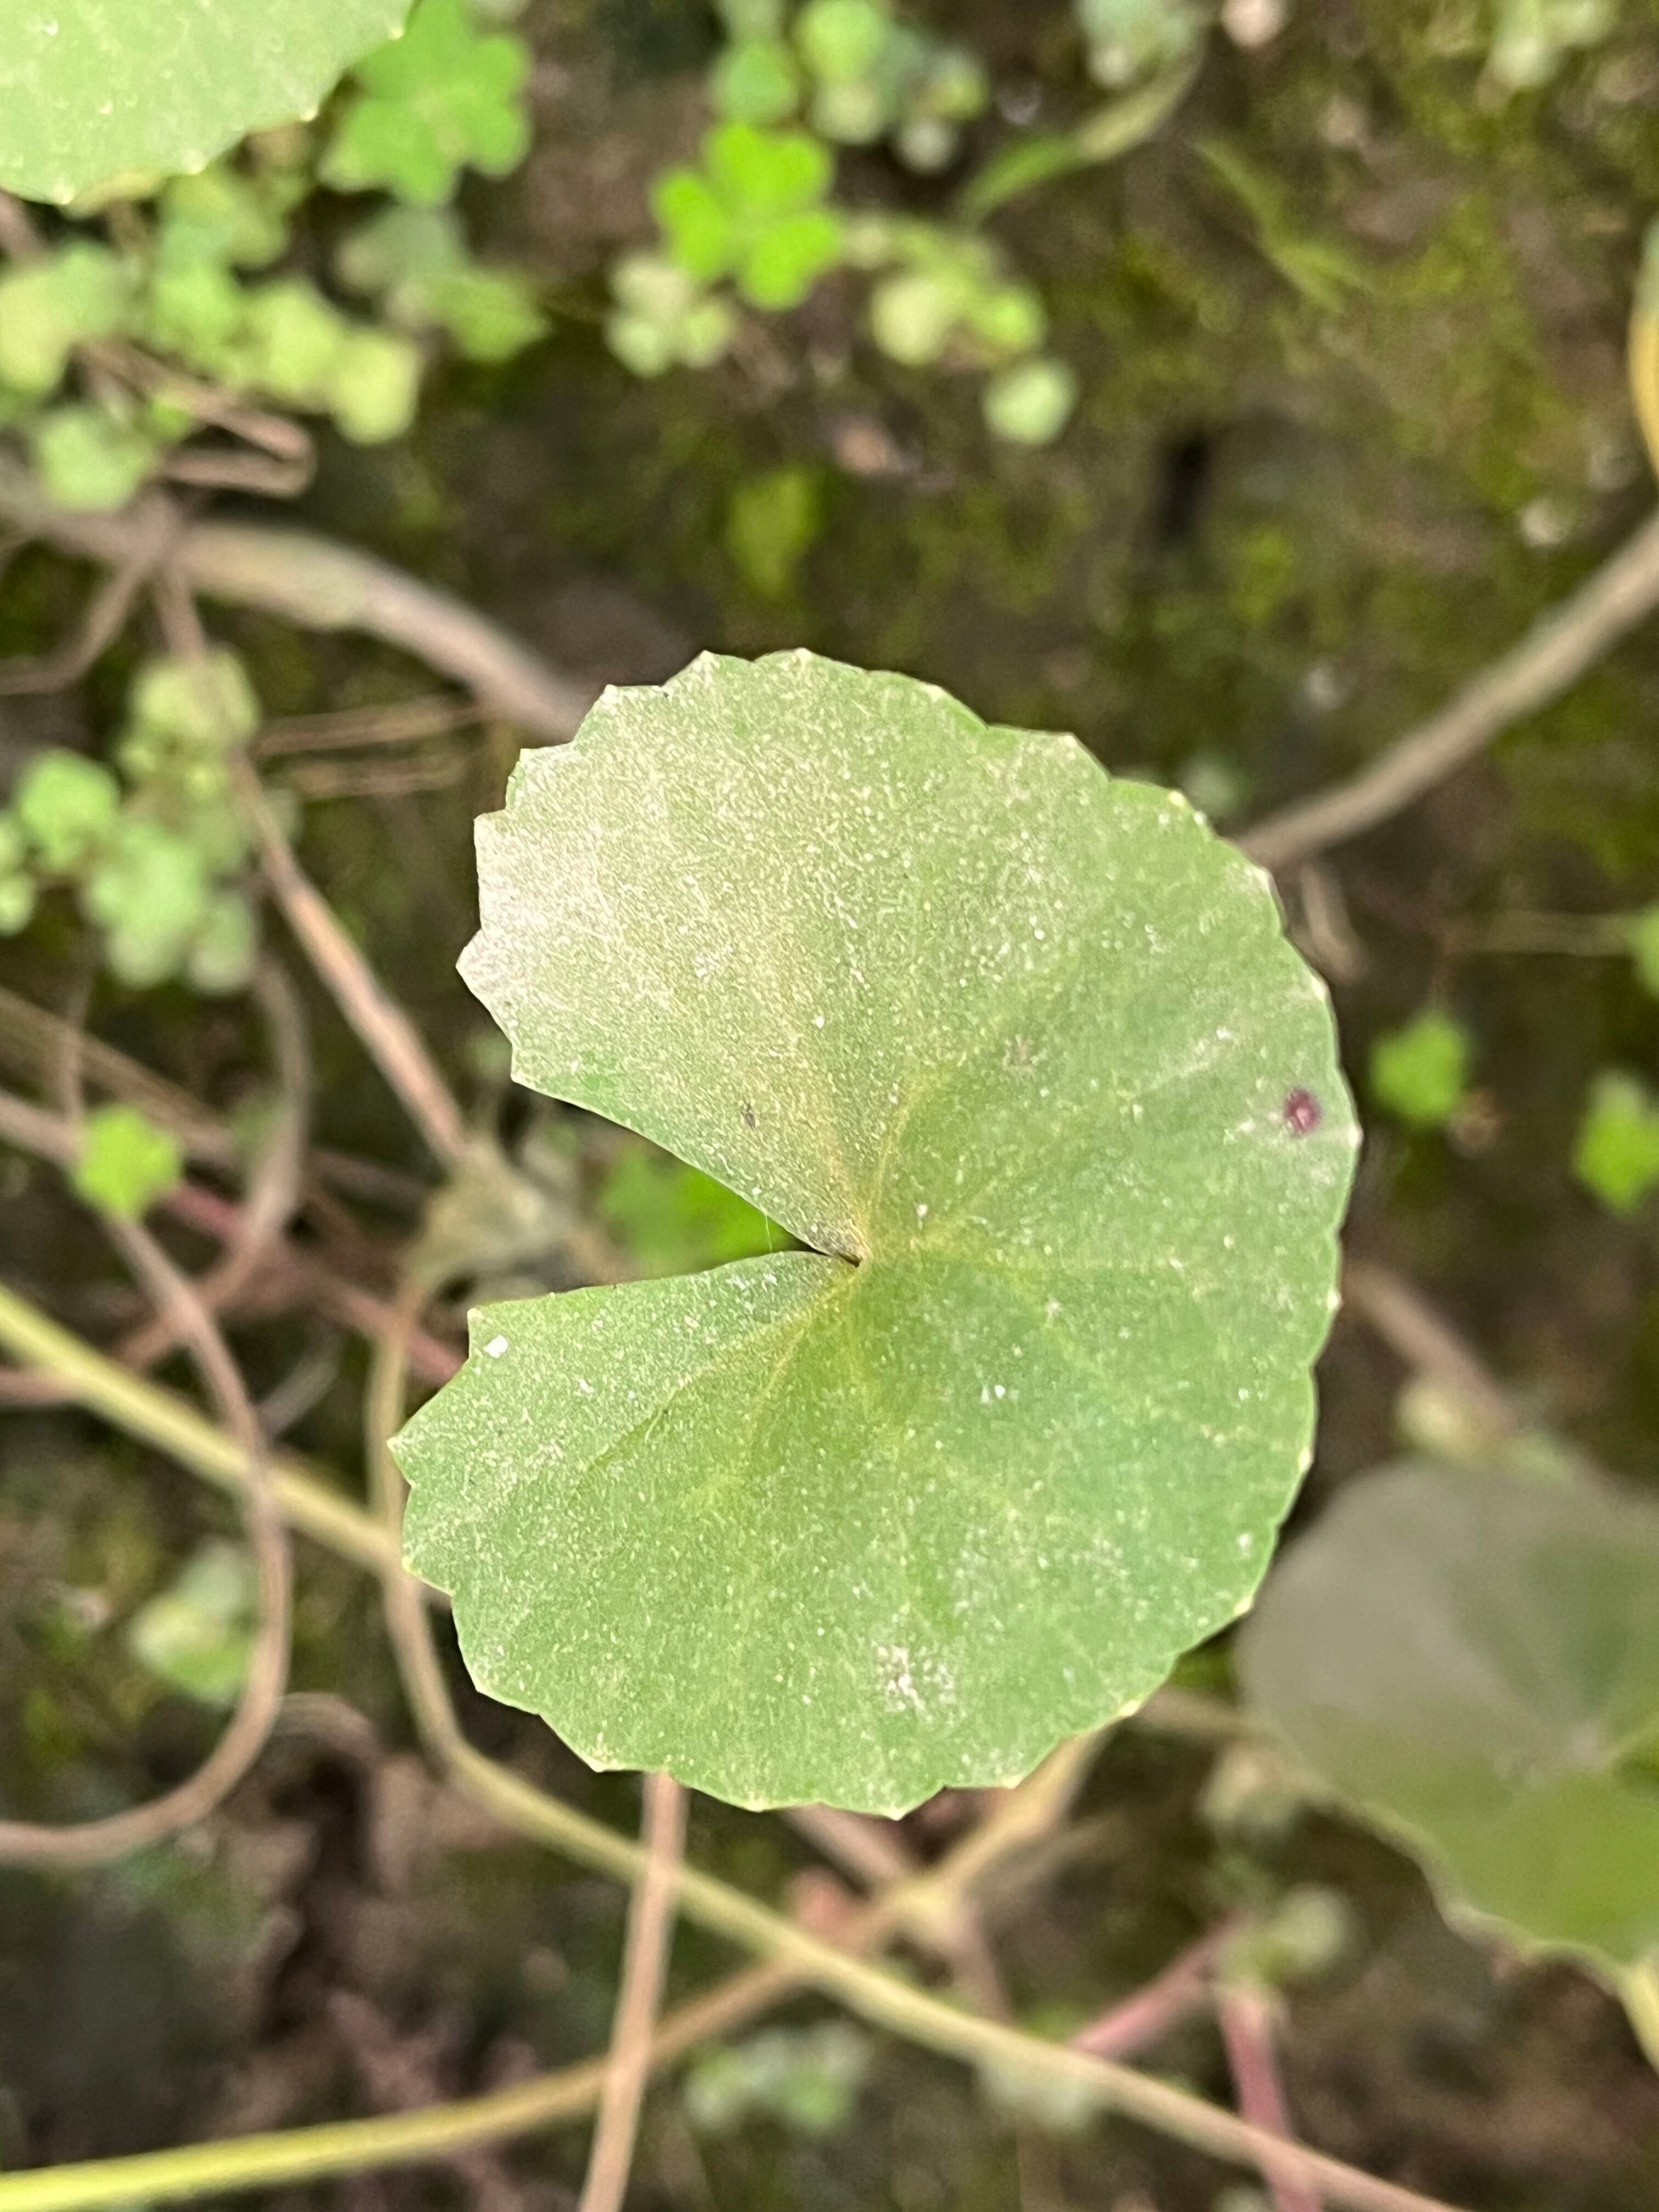
Plant species: centella-asiatica